Choanoflagellate

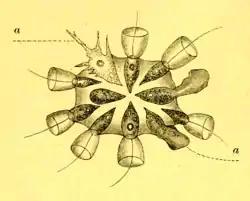
Drawing of a choanoflagellate colony by Metchnikoff, 1886

Over 125 extant species of choanoflagellates are known, distributed globally in marine, brackish and freshwater environments from the Arctic to the tropics, occupying both pelagic and benthic zones. Although most sampling of choanoflagellates has occurred between , they have been recovered from as deep as in open water and under Antarctic ice sheets. Many species are hypothesized to be cosmopolitan on a global scale [e.g., "Diaphanoeca grandis" has been reported from North America, Europe and Australia (OBIS)], while other species are reported to have restricted regional distributions. Co-distributed choanoflagellate species can occupy quite different microenvironments, but in general, the factors that influence the distribution and dispersion of choanoflagellates remain to be elucidated.